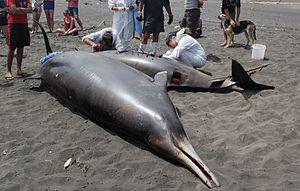
Mesoplodon est un genre de mammifères de l'ordre des cétacés.